50th Munich Security Conference

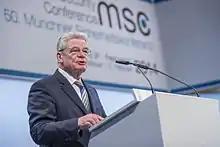
German President Joachim Gauck during his opening speech at the 50th Munich Security Conference

The 50th Munich Security Conference was held from 31 January to 2 February 2014. At the event, more than 400 international guests attended, including 20 Heads of State and Government, 50 foreign and defence ministers and 90 government delegations. Joachim Gauck was the first German Federal President to ever deliver the opening speech.